Wells Print Shop

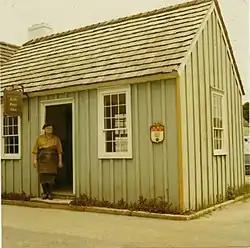
Wells Print Shop, 1971

The Historic St. Augustine Preservation Board reconstructed the Wells Print Shop in 1968 on Cuna Street. The original Wells printing press owned by William and John was located on Treasury Lane. The all-wooden shop was constructed using board-and-batten building method, which the British settlers in St. Augustine preferred for its quick construction and ease of repair. The building is 220 square feet.